HEPCO

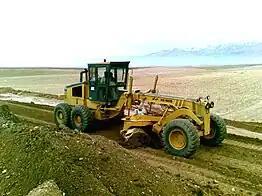

Heavy Equipment Production Company (HEPCO) is an Iranian corporation that manufactures construction equipment, railroad cars, trucks, forklifts and the industrial machinery of oil, gas, energy, metal and mining industries in Arak, HEPCO is the largest heavy equipment manufacturer in the Middle East. This company has 1,500 employees with an annual production capacity of 4,800 units.